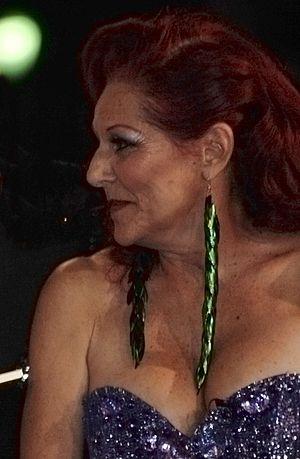
Patricia Field, née le 12 février 1942, est une costumière et styliste américaine.
Madonna à fréquemment été victime d'accusations de plagiats au cours de sa carrière. Certaines provenant de médias, d'autres d'artistes s'estimant volés.